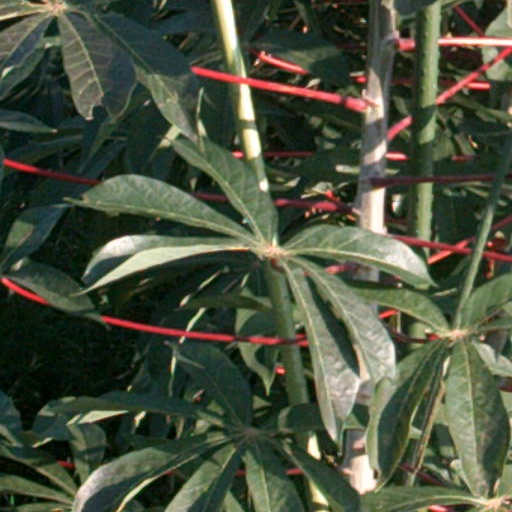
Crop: cassava